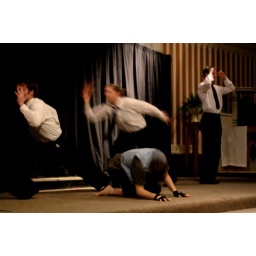
Lots of motion. That's Nicole - white shirt - in the middle. Wildfire Dance Theatre